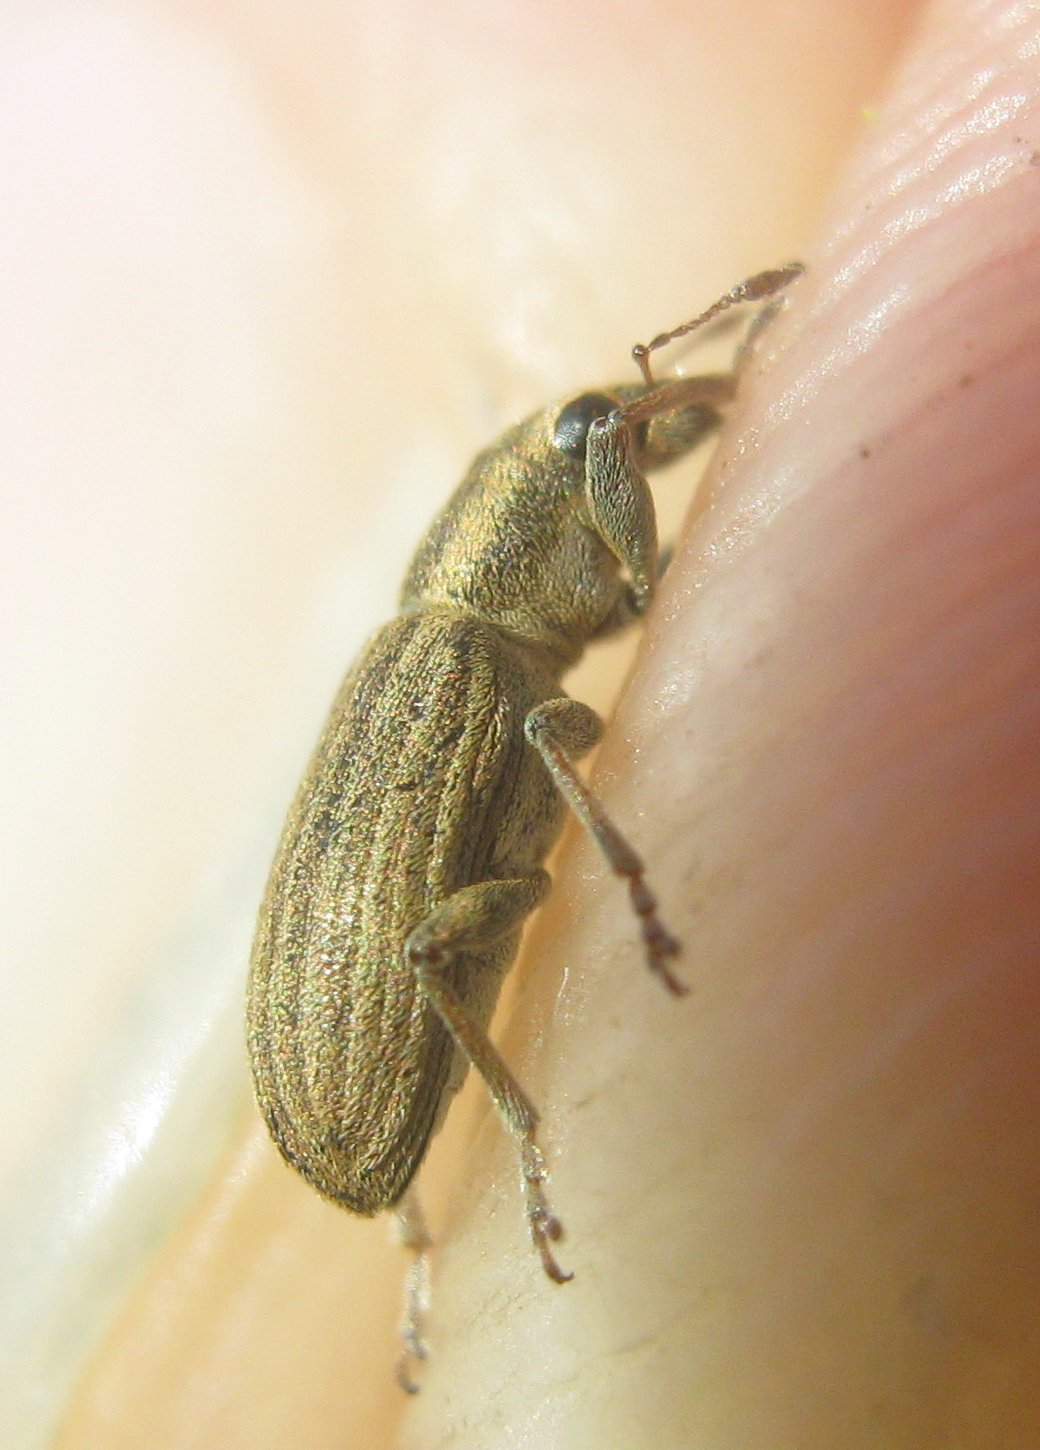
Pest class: pea_leaf_weevil